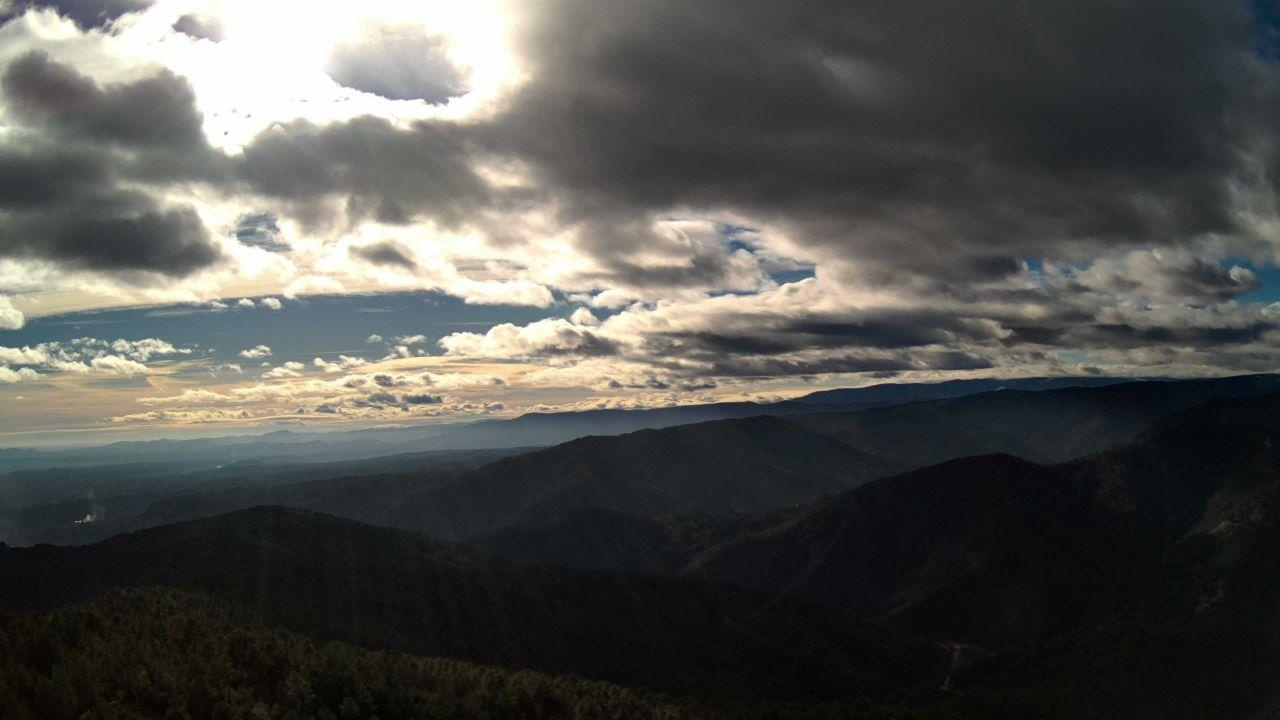
Fire: no
Smoke: yes